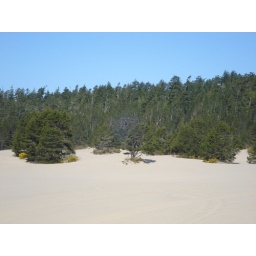
pine trees growing in the sand